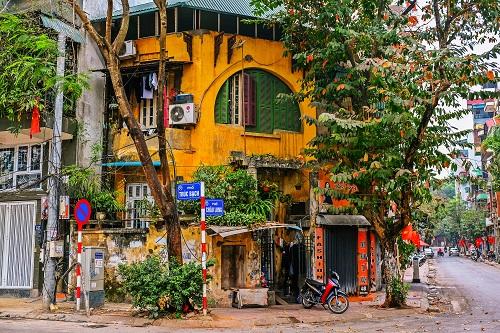
chiếc xe máy đang đậu trước một căn nhà được sơn màu vàng